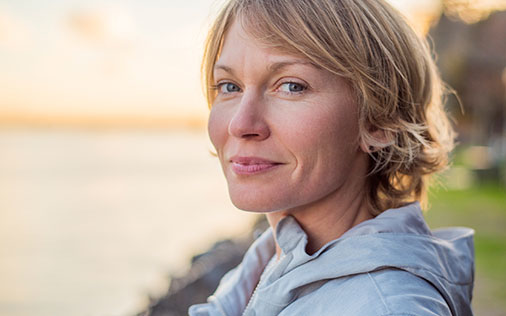
Gender: women